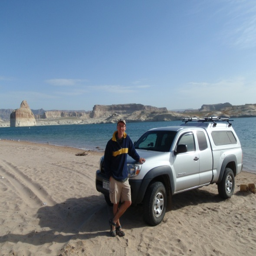
nothing beats camping on the beach by the water ... except maybe if the water was warm enough to swim in ;)